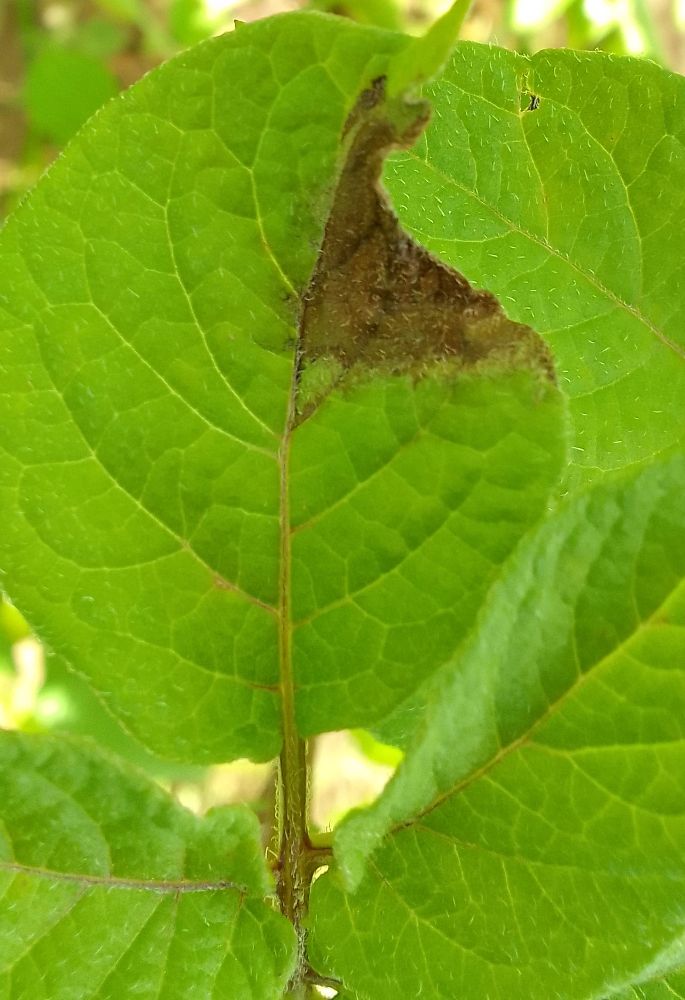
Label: Late blight